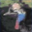
Label: bird